Attack helicopter

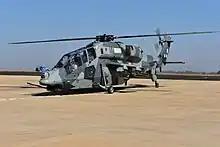
India's HAL Prachand in camouflage colors

Due to the end of the Cold War and subsequent defence budgets decreases in the 1990s, financial pressures led to further questions regarding the necessity for the entire program. In 1992, Aérospatiale and MBB, among other companies, merged to form the Eurocopter Group; this led to considerable consolidation of the aerospace industry and the Tiger project itself. A major agreement was struck in December 1996 between France and Germany that cemented the Tiger's prospects and committed the development of supporting elements, such as a series of new generation missile designs for use by the new combat helicopter.